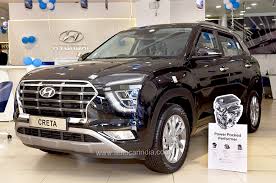
Label: noambulance